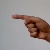
The image shows a hand gesture representing the letter 'G' in Indian Sign Language.